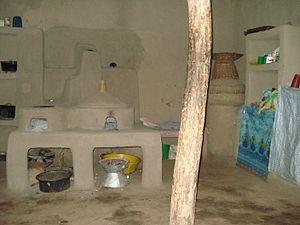
Poêle et mobilier communs à la communauté d'Awra Amba en Ethiopie
Awra Amba est un village et une communauté éthiopienne d'environ 400 membres, située à 74 kilomètres à l'est de Bahir Dar dans la région Amhara, au nord-ouest de la capitale Addis Abeba. Elle fut fondée en 1972 par 66 personnes menées par Zumra Nuru, pour résoudre des problèmes socio-économiques par l'entraide dans un esprit égalitaire et exempt de sexisme en rupture avec les traditions du peuple amhara.